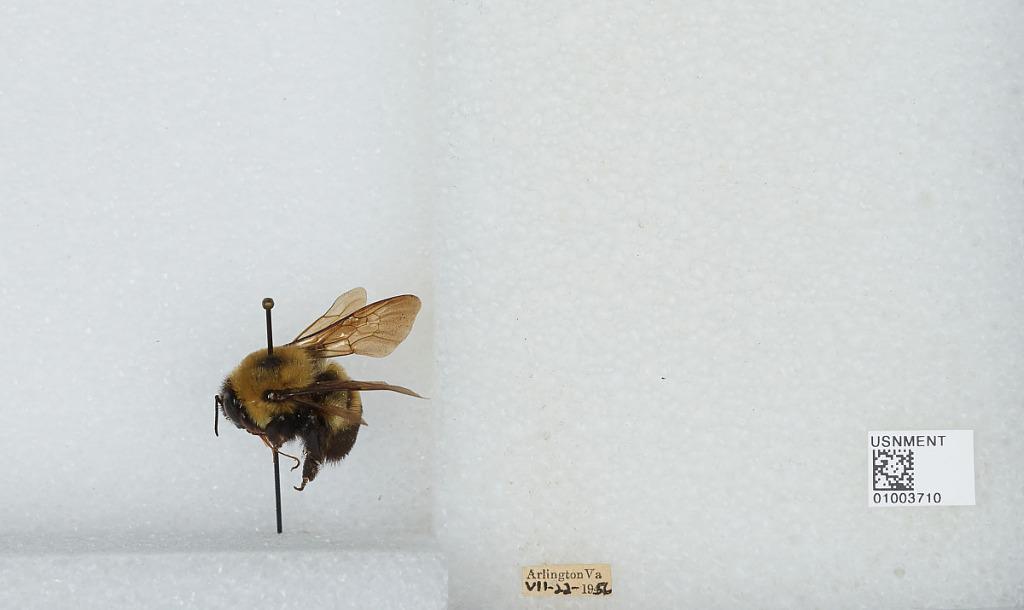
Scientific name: Bombus (Separatobombus) griseocollis (De Geer)
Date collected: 1956-7-22
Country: United States
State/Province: Virginia
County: Arlington
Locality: Arlington
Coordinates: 38.8803, -77.1083